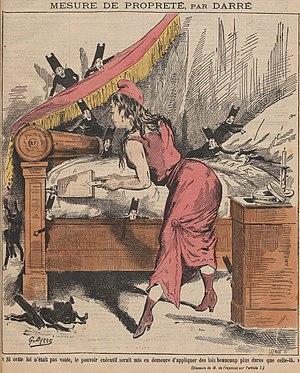
Caricature représentant la République chassant les Jésuites de France à l'occasion de la loi sur l'enseignement supérieur.
L'expulsion des congrégations de 1880 est un événement politique qui se déroule en France, durant la Troisième République, et qui consiste en la dispersion des congrégations religieuses masculines non autorisées. Ces expulsions font suite à la signature, le 29 mars 1880, de deux décrets par le gouvernement de Charles de Freycinet, et plus précisément par Charles Lepère, ministre de l'Intérieur, et Jules Cazot, ministre de la Justice. Le premier prévoit la suppression de la Compagnie de Jésus sur le territoire français, et le second met en demeure les autres congrégations non autorisées de demander une autorisation légale sous peine de subir le même sort que les Jésuites.